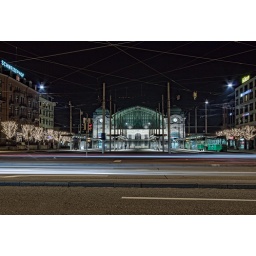
View across a main road and tram station to the main train station in Basel